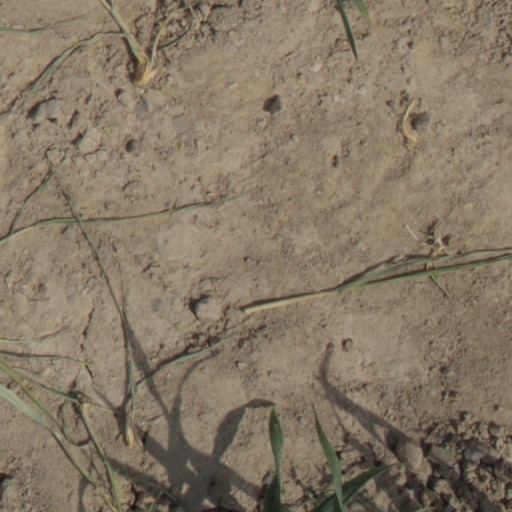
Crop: wheat